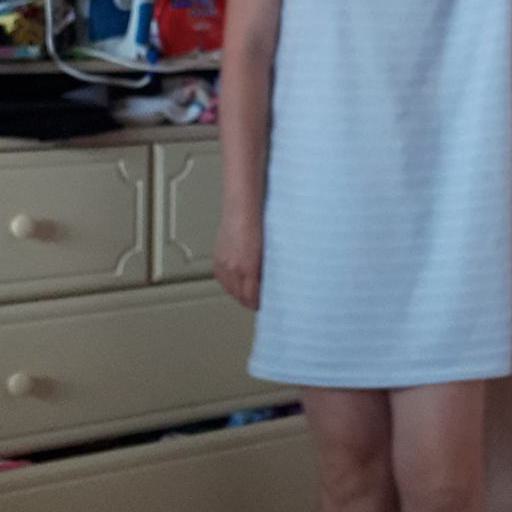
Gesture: no_gesture